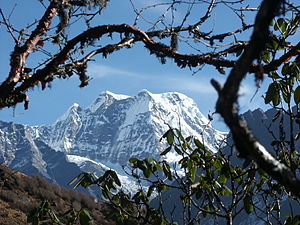
Mera Peak
Mera Peak er et bjerg i Makalu Baruns nationalpark i Nepal. Toppen ligger på 6 476 meter over havet og indgår i den del af Himalaya som kaldes Mahalangur Himal.